Bruce Eastick

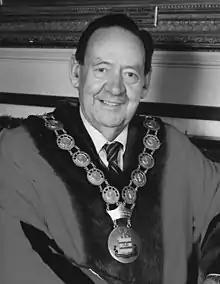
Eastick as Mayor of Gawler in 1999.

In 1996, Eastick was made a Member of the Order of Australia (AM), in recognition of his "service to the South Australian Parliament, local government and the community".